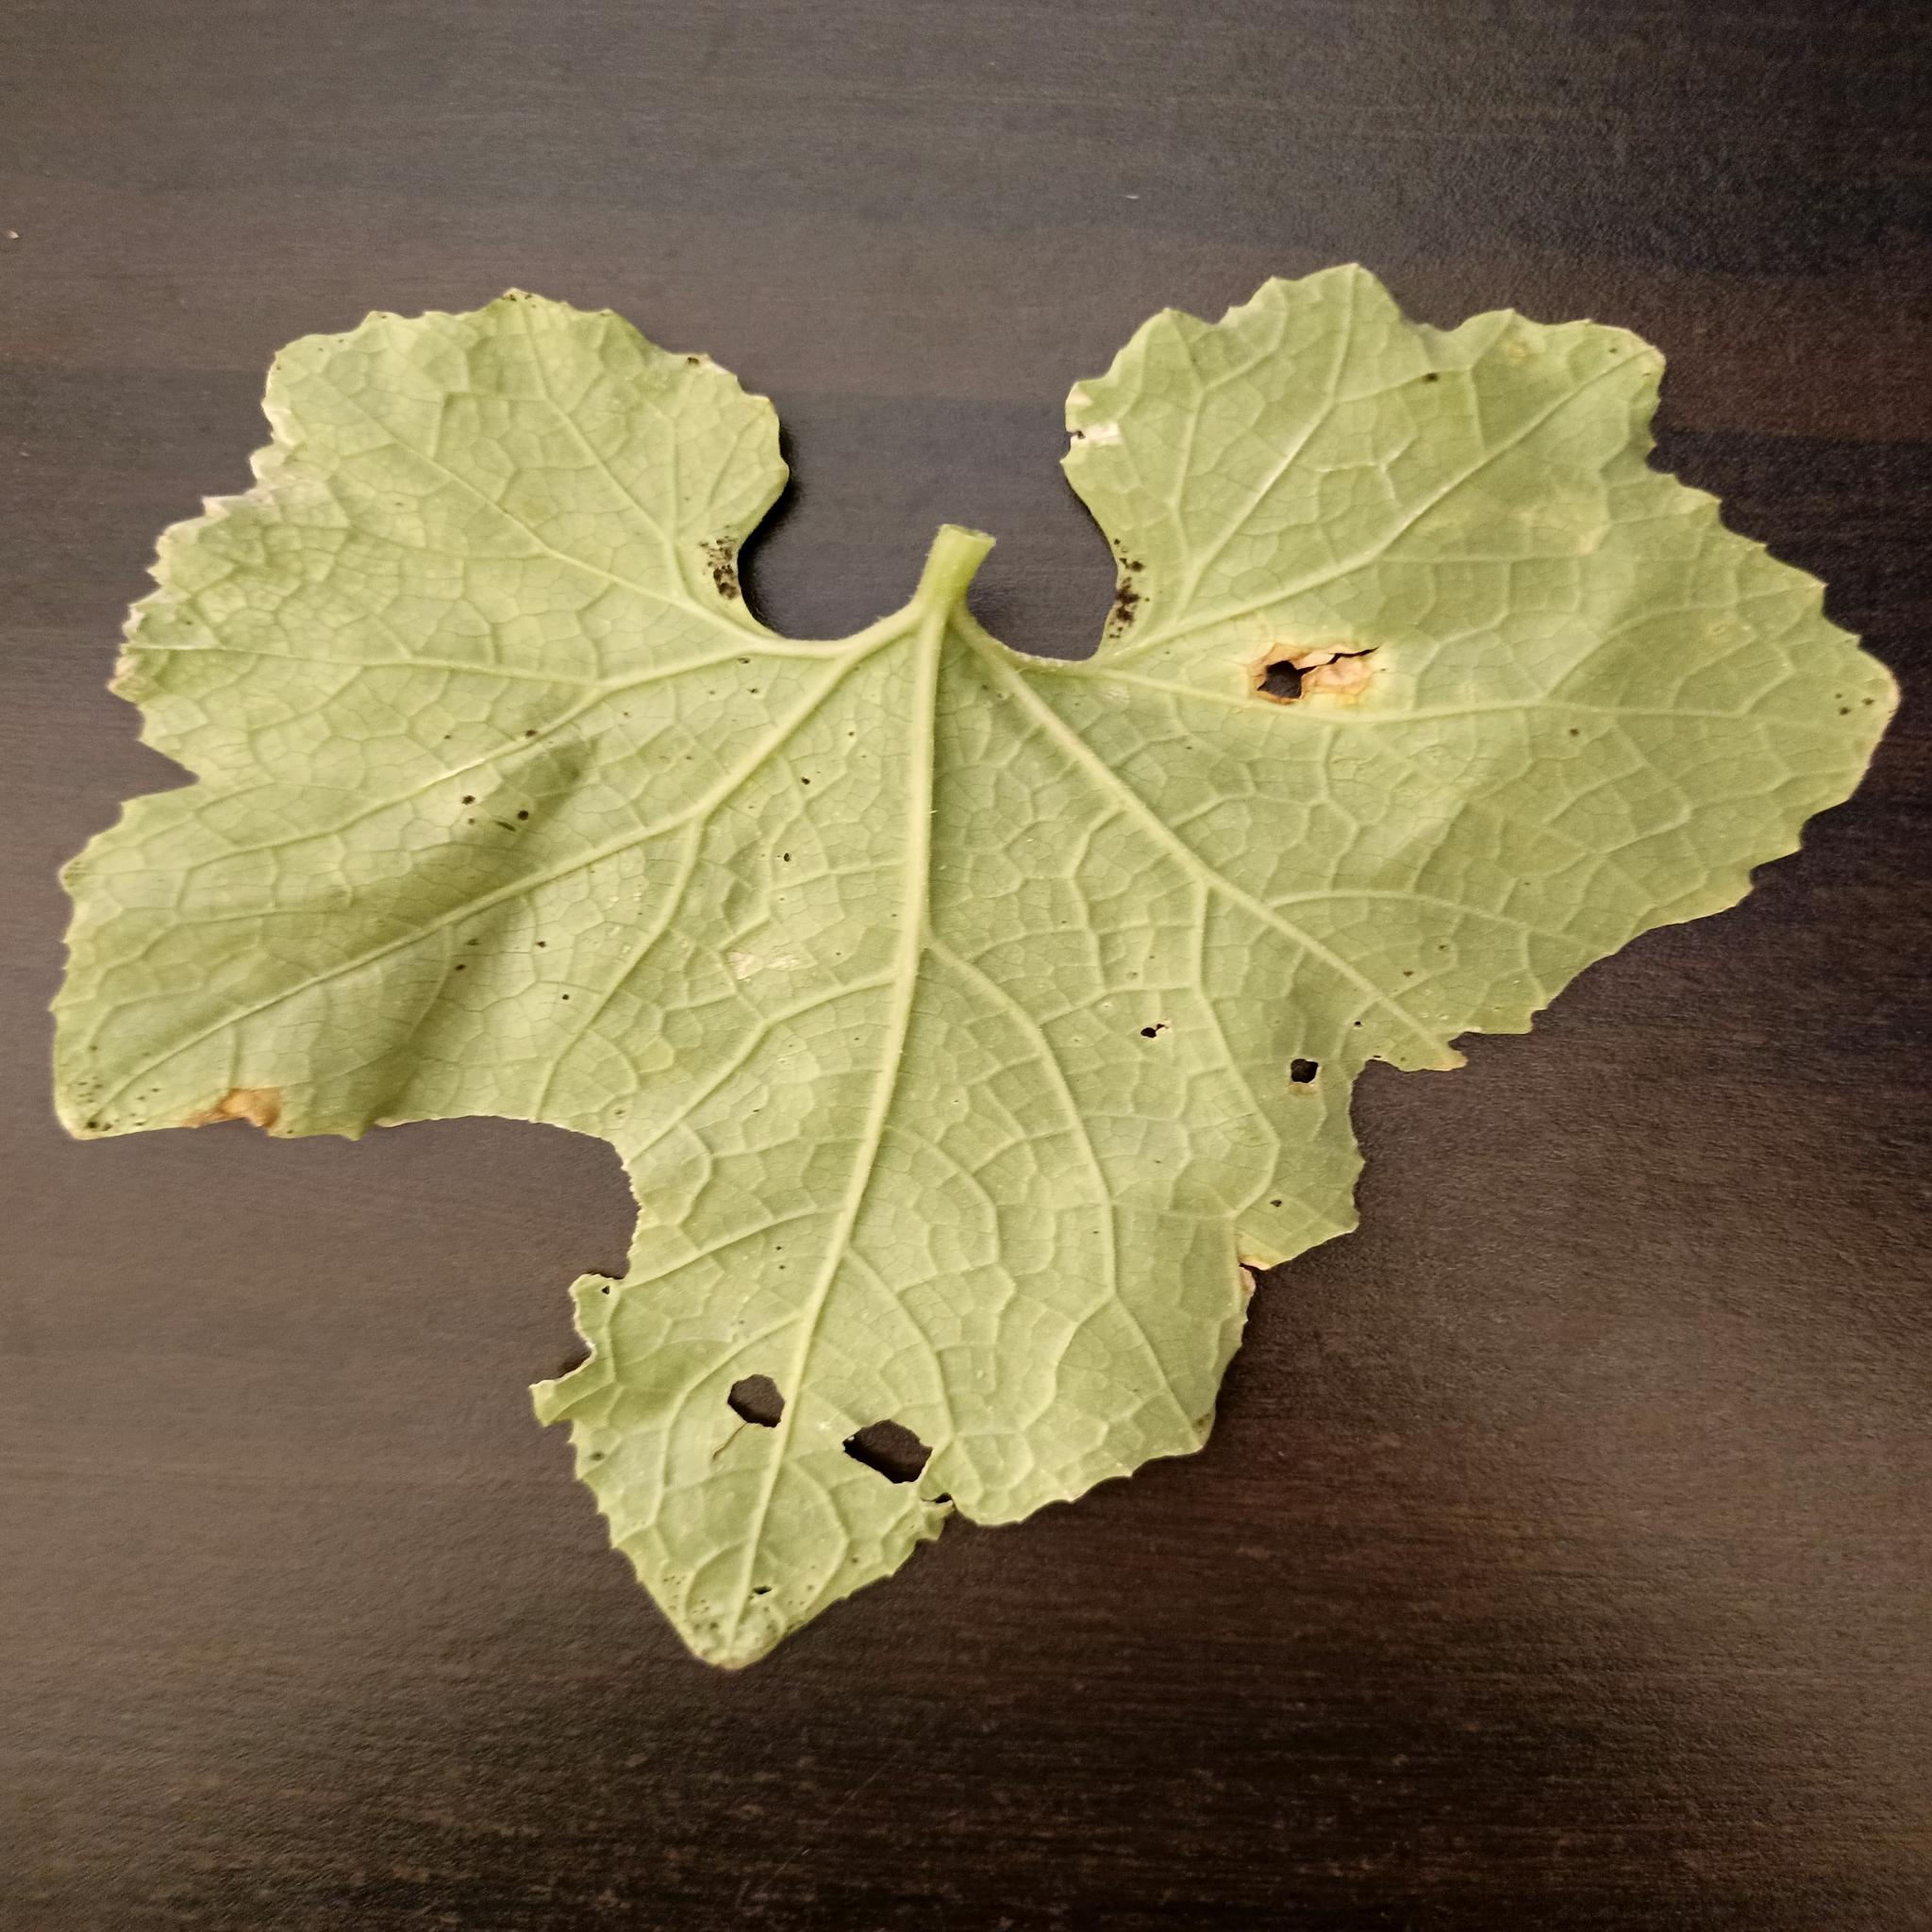
Label: Downy mildew